First Opium War

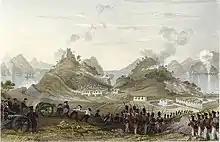
The Second Battle of Chuenpi

Angered by the violation of China's sovereignty, Lin recalled Chinese labourers from Macau and issued an edict preventing the sale of food to the British. War Junks were deployed to the mouth of the Pearl River, while signs were placed and rumours spread by the Qing that they had poisoned the freshwater springs traditionally used to restock foreign merchant ships. On 23 August a ship belonging to a prominent opium merchant was attacked by lascar pirates while travelling downriver from Guangzhou to Macau. Rumors spread among the British that it had been Chinese soldiers who had attacked the ship, and Elliot ordered all British ships to leave the coast of China by 24 August. That same day Macau barred British ships from its harbour at the request of Lin. The commissioner travelled in person to the city, where he was welcomed by some of the inhabitants as a hero who had restored law and order. The flight from Macau ensured that by the end of August over 60 British ships and over 2000 people were idling off of the Chinese coast, fast running out of provisions. On 30 August HMS "Volage" arrived to defend the fleet from a potential Chinese attack, and Elliot warned Qing authorities in Kowloon that the embargo on food and water must be ended soon.